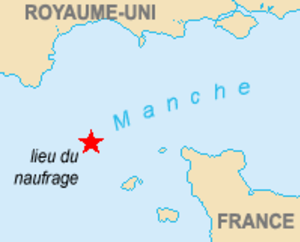
Localisation du naufrage du chimiquier Ece Carte par pixeltoo 3 février 2006 à 23:28 (CET) Historique de la carte originale (suppr) (actu) 16 février 2006 à 14:24 . . Sting. . 202x163 (6448 octets) (Nouvelles couleurs
L’Ece est un navire chimiquier construit en 1988. Il naviguait sous pavillon des îles Marshall. Il mesurait 126 mètres de long et 8 003 tonnes.